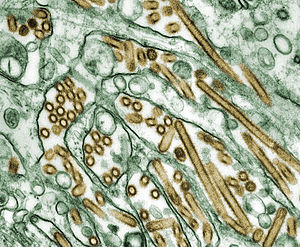
H5N1
H5N1 i mikroskop
H5N1 er en type af fugleinfluenza, der har været skyld i en lang række dødsfald blandt mennesker i forskellige asiatiske lande. Den er også blevet fundet i døde fugle i mange europæiske lande.